Joanne Berger-Sweeney

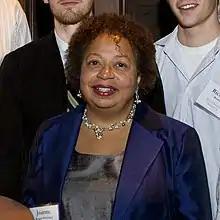
Berger-Sweeney in 2012

Joanne E. Berger-Sweeney (born September 21, 1958) is an American neuroscientist and the 22nd president of Trinity College, Hartford, Connecticut. She is the first African-American and the first woman to serve in the position. Earlier in her career, Berger-Sweeney did proof-of-concept work on galantamine (brand name Razadyne), the second-most used drug to treat Alzheimer's disease.